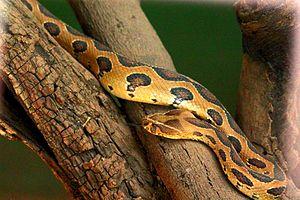
Daboia russelii est une espèce de serpents de la famille des Viperidae qui se rencontre en Asie du Sud.